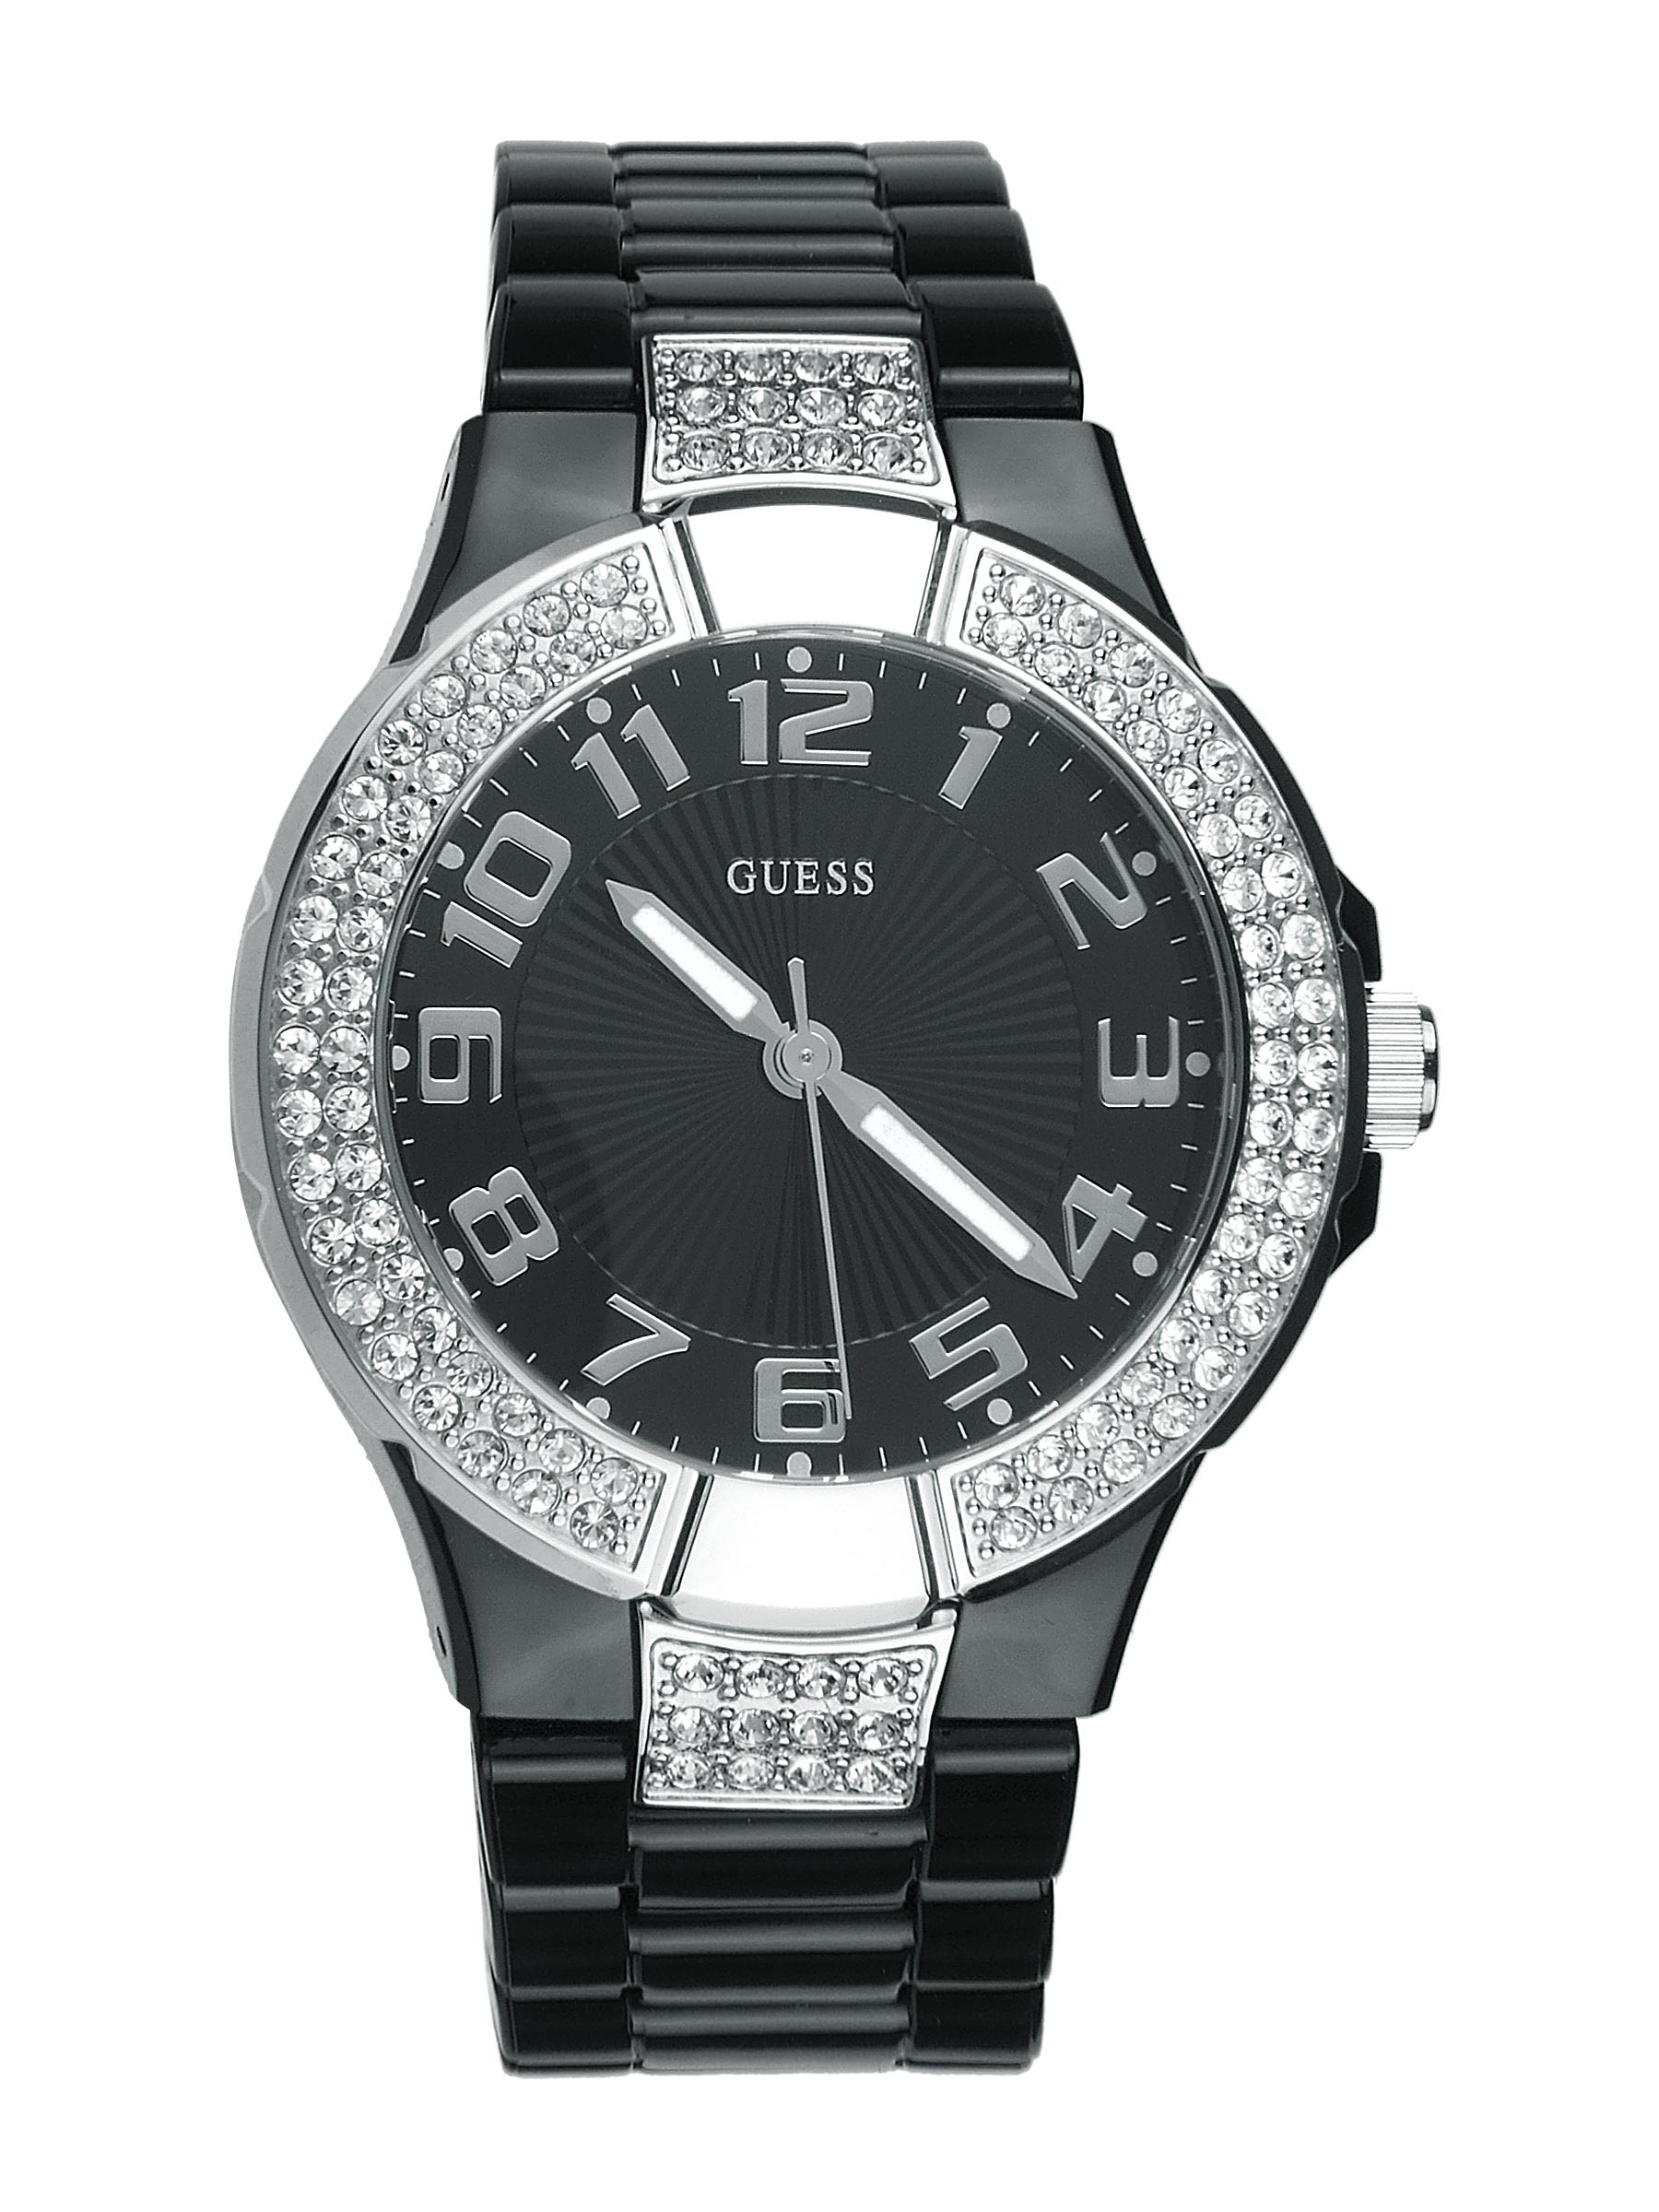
Guess Women Mini Prism Black Watch
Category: Accessories / Watches / Watches
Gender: Women
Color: Black
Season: Winter 2016
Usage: Casual